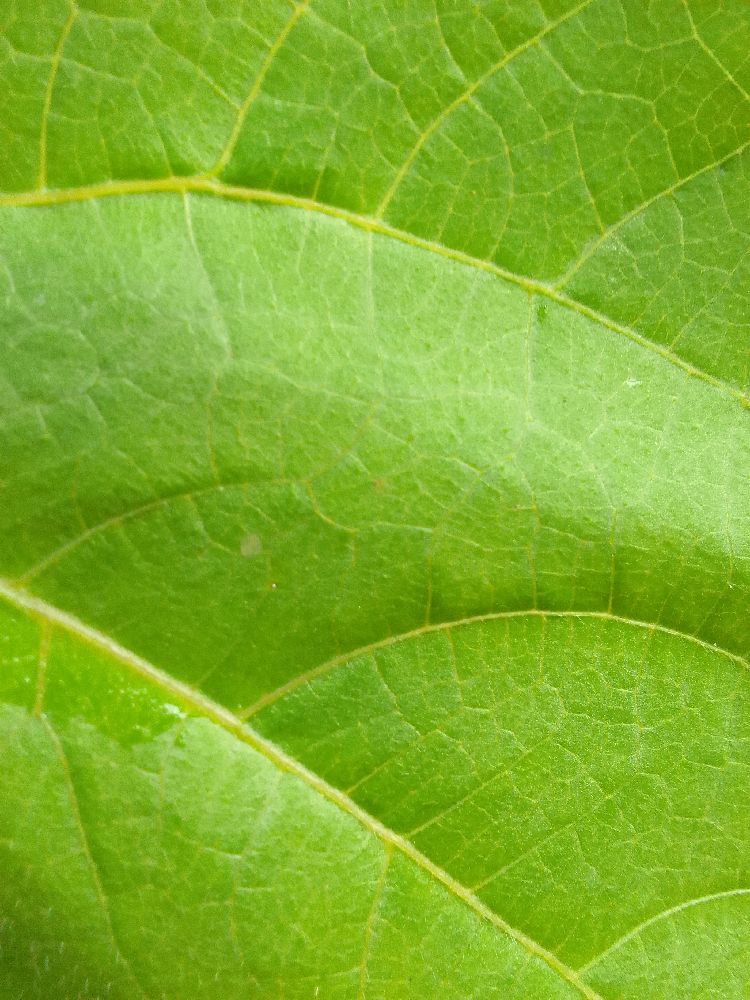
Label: healthy